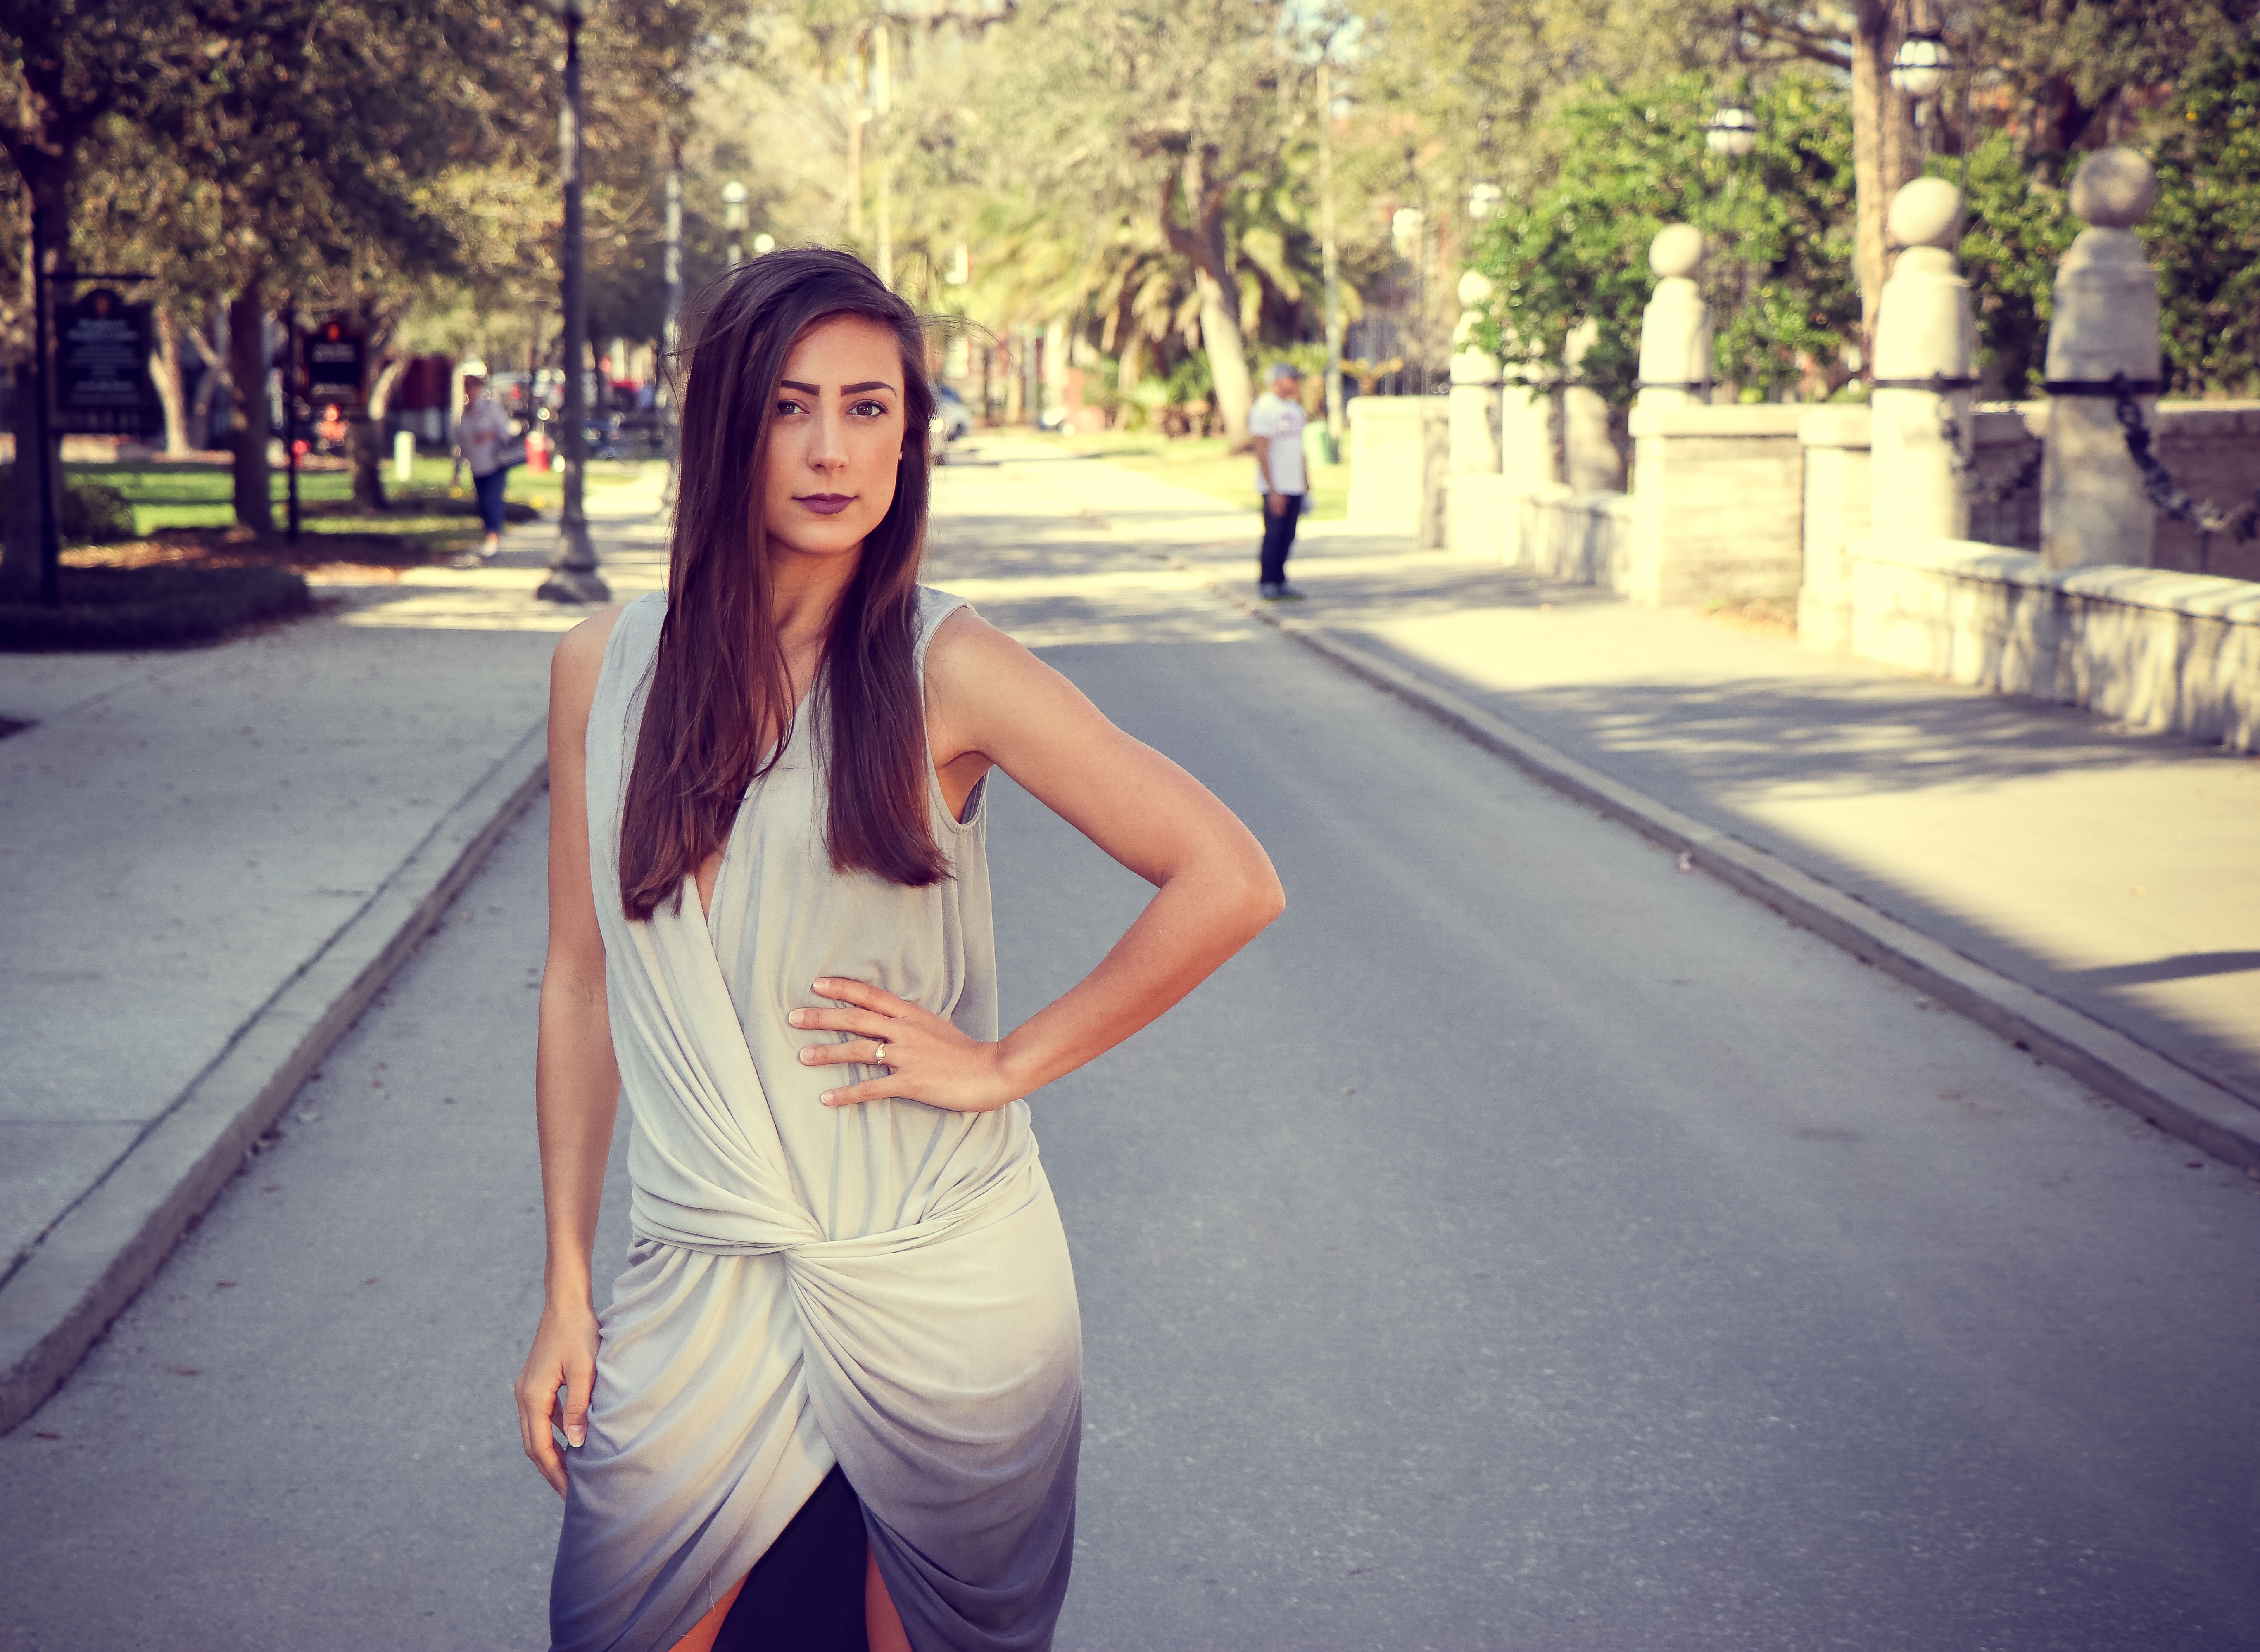
photograph, shoulder, beauty, fashion, snapshot, pink, yellow, morning, long hair, summer, photo shoot, dress, photography, street fashion, lip, tree, leg, smile, fun, cool, sunlight, happy, model, plant, leisure, shoe, style, black hair, metal